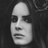
Emotion: sad